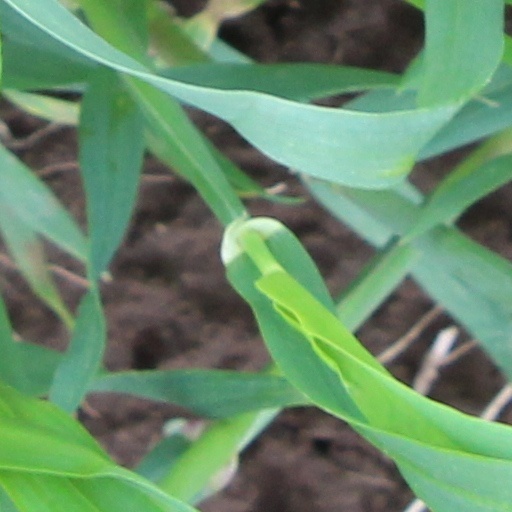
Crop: wheat